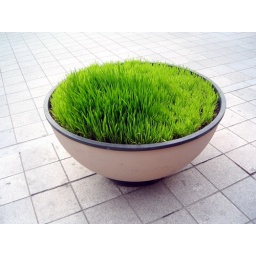
a bowl of grass in an oasis of cement